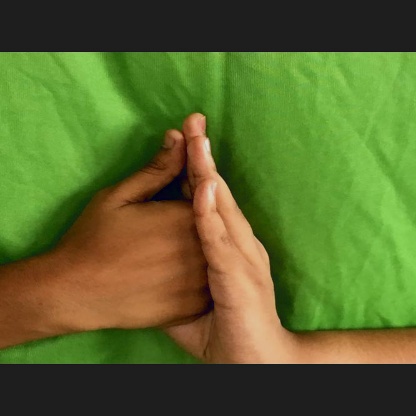
Mudra: Shanka